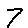
Label: 7